Roselia (band)

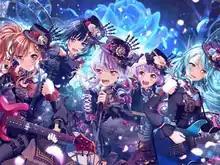
Roselia in "BanG Dream! Girls Band Party!". From left to right: Lisa, Rinko, Yukina, Ako, Sayo

Roselia is a Japanese all-female alternative rock band that is part of Bushiroad's media franchise "BanG Dream!". Formed in 2016, the group's members portray fictional characters in the project's anime series and mobile game "BanG Dream! Girls Band Party!" in addition to performing their characters' respective instruments in live concerts.